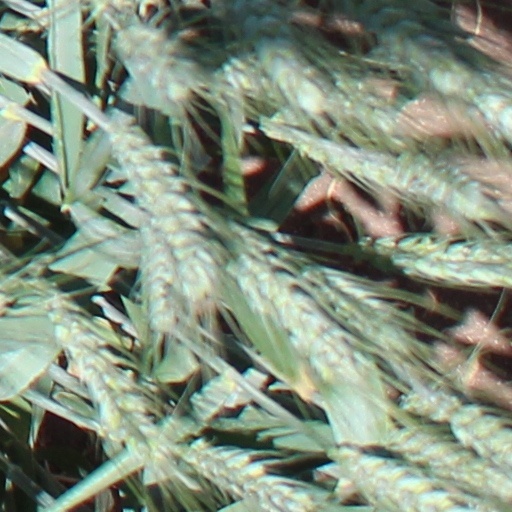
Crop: wheat